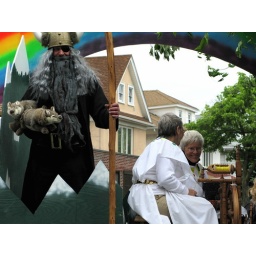
Viking in the mountains with small wolves, old ladies, rainbow and houses